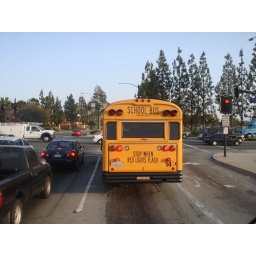
I took this photo while waiting at a red light in bus 86